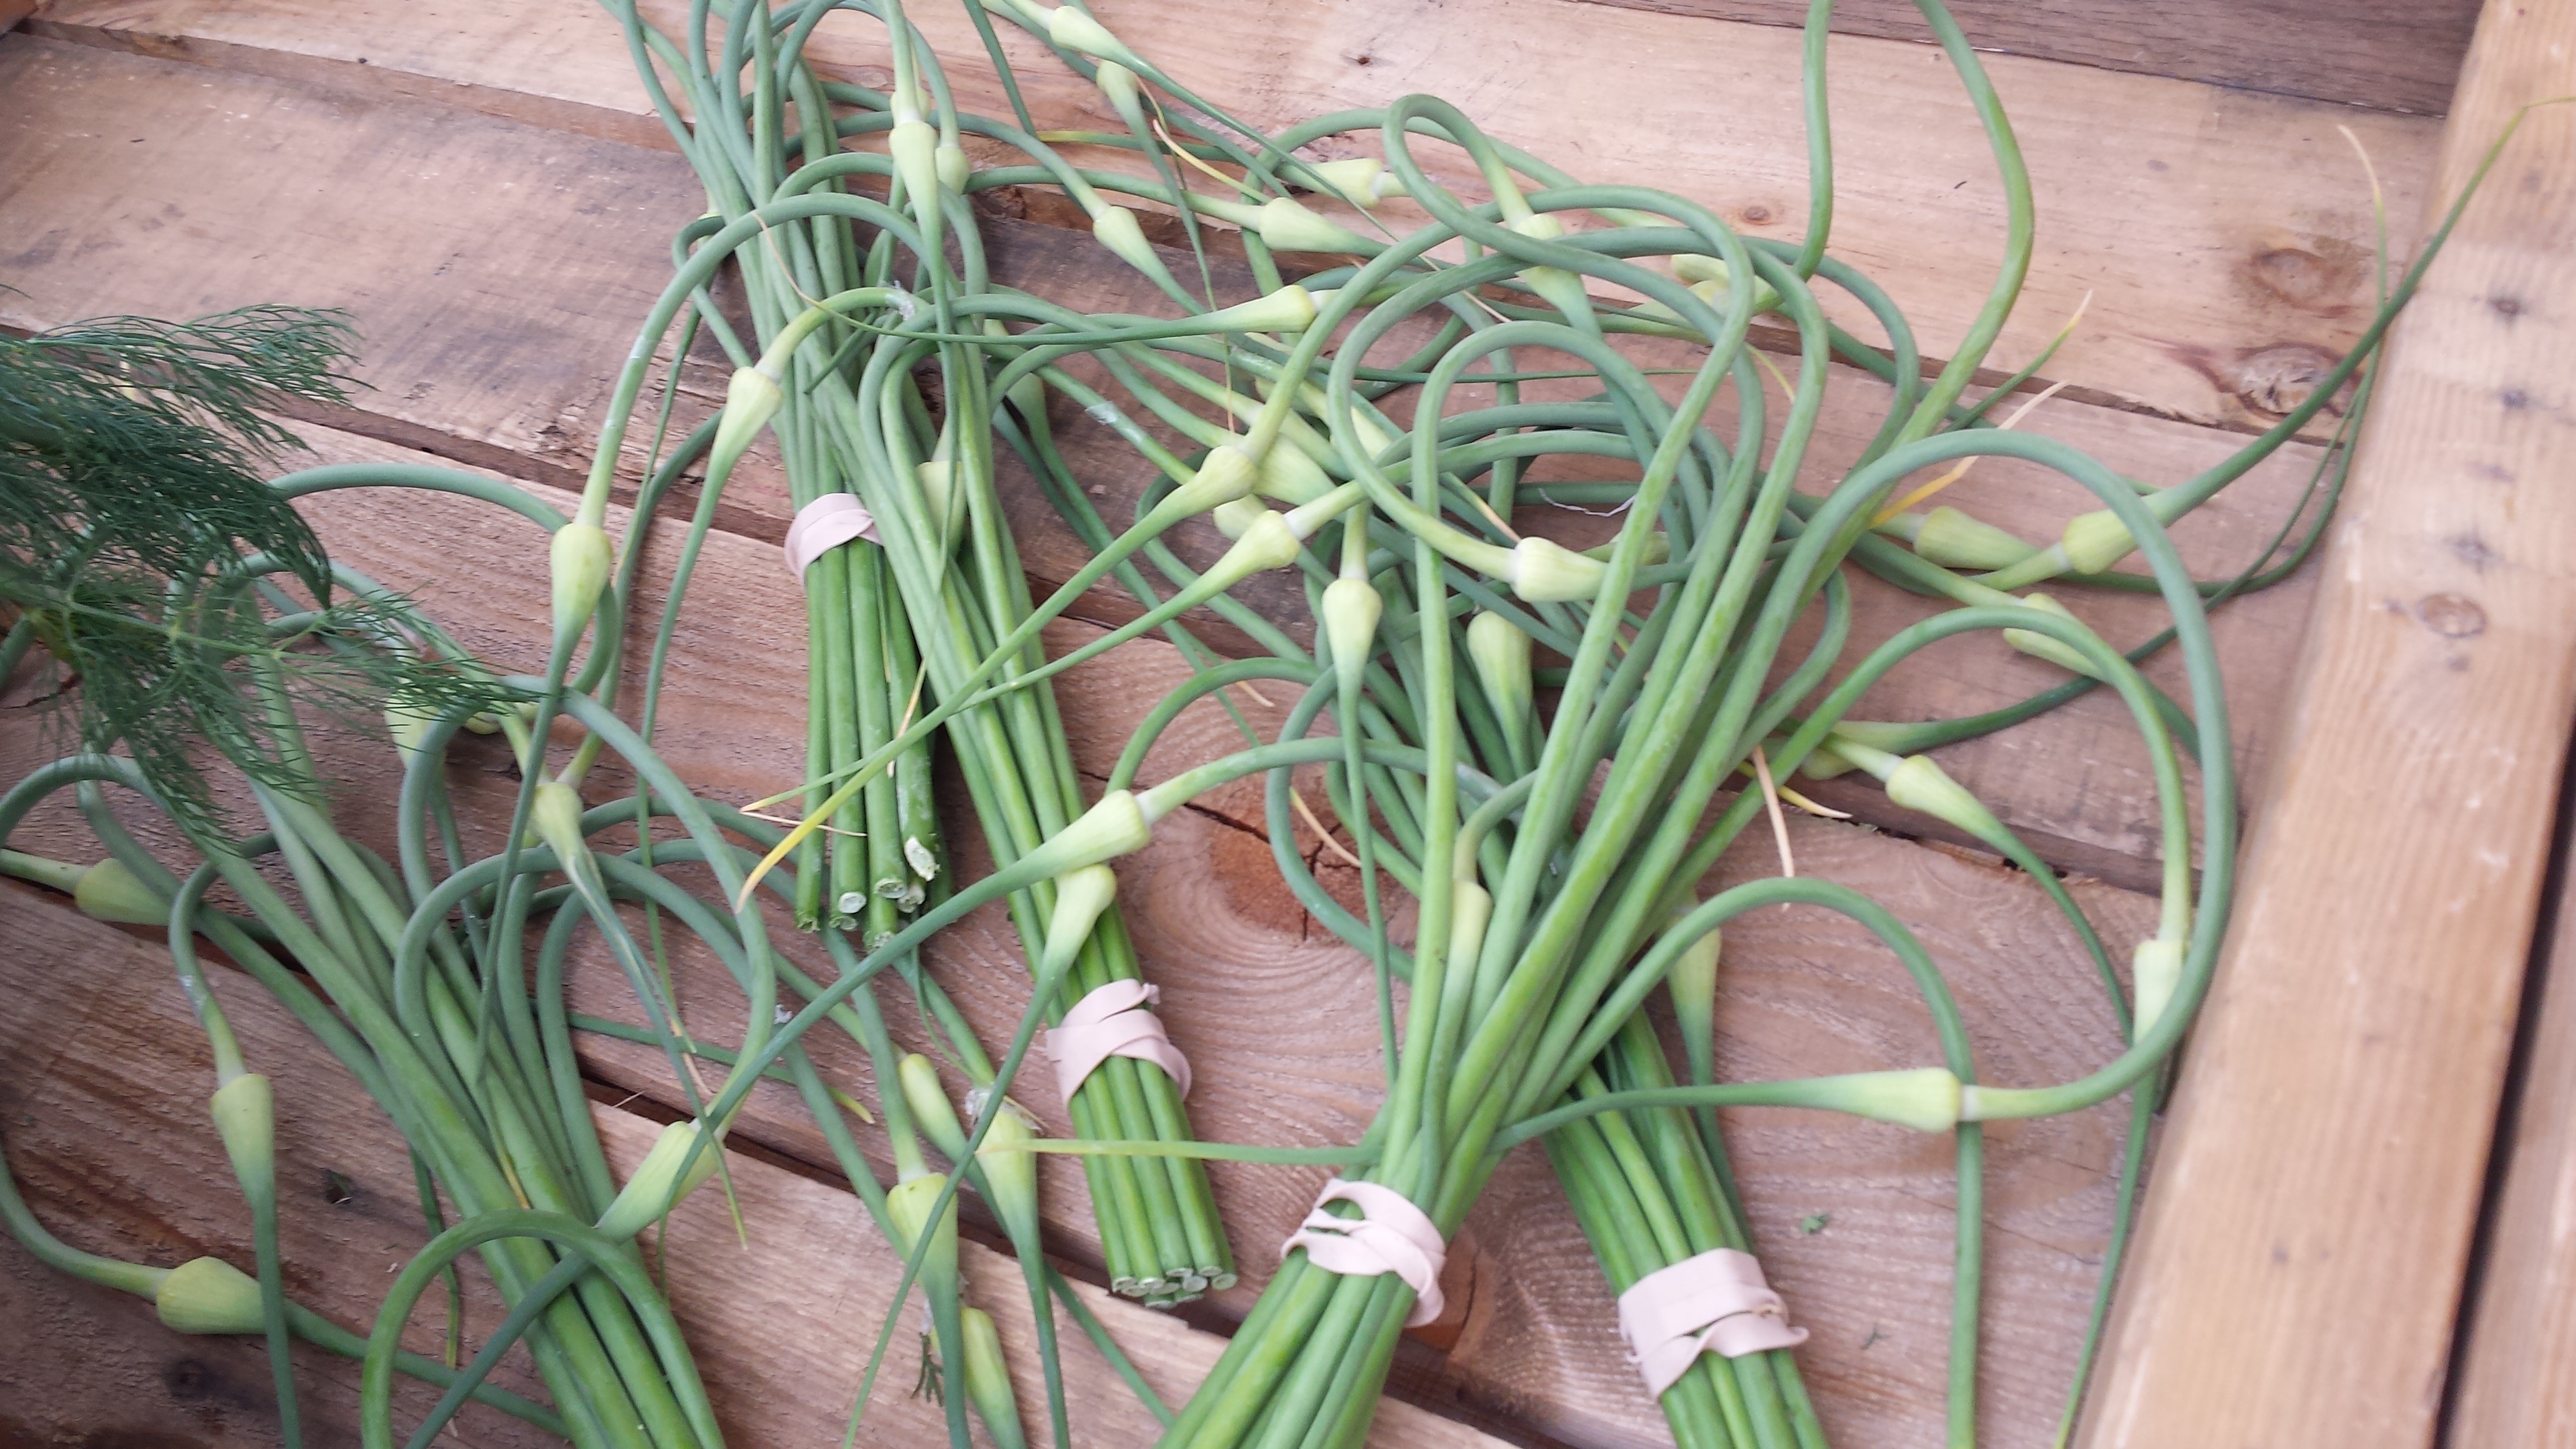
plant, flower, food, herb, produce, vegetable, botany, flowering plant, grass family, plant stem, land plant